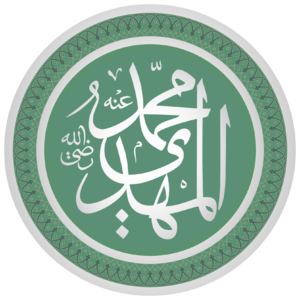
Les Quatorze Infaillibles, d'après les chiites duodécimains, sont Mahomet, sa fille Fatima et Les Douze Imams. Selon les chiites duodécimains les Quatorze Infaillibles sont libres de l’erreur et du péché. L’Allameh Tabatabaï affirme que « la pureté ou la pureté immaculée » est un état de fait chez un être humain infaillible qui le protège de ce qui n’est pas autorisé.
Muhammad al-Mahdî aussi connu comme l'Imam Zaman, est pour les chiites duodécimains le dernier Imâm de la lignée des Douze et le sauveur ultime de l'humanité dans l'eschatologie chiite, qui émergera à la fin des temps accompagné de ʿĪsā avec pour ordre de rétablir la paix et la justice sur Terre comme elle aura été remplie d'injustice’.
Les Douze imams sont pour les chiites duodécimains, les successeurs spirituels et politiques après la mort du prophète de l'islam, Mahomet. Les alévis croient également aux Douze imams, mais sont considérés par le courant majoritaire des duodécimains comme une branche hétérodoxe à l'islam chiite. C'est également le cas des alaouites.